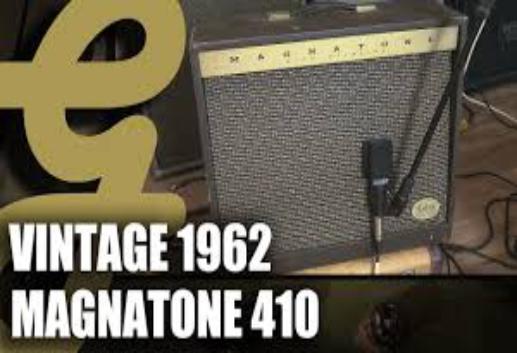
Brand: magnatone
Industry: Electronic